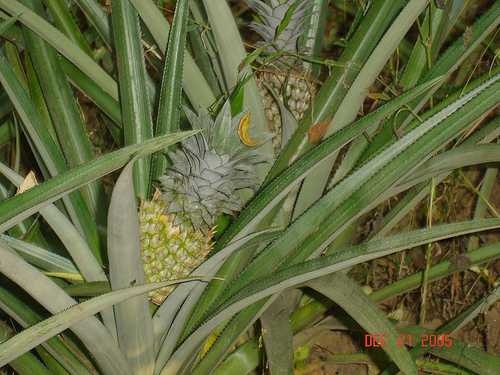
Label: Pineapple